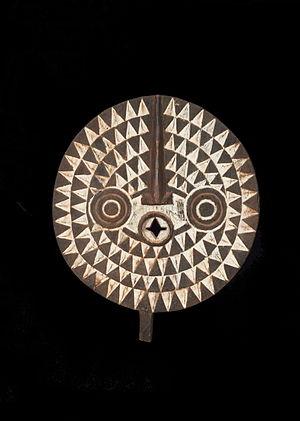
Masque chouette
La nyctalopie est la faculté de voir dans la pénombre, ou l'incapacité à bien voir dans un éclairage diurne, ayant pour conséquence de mieux voir dans la pénombre.